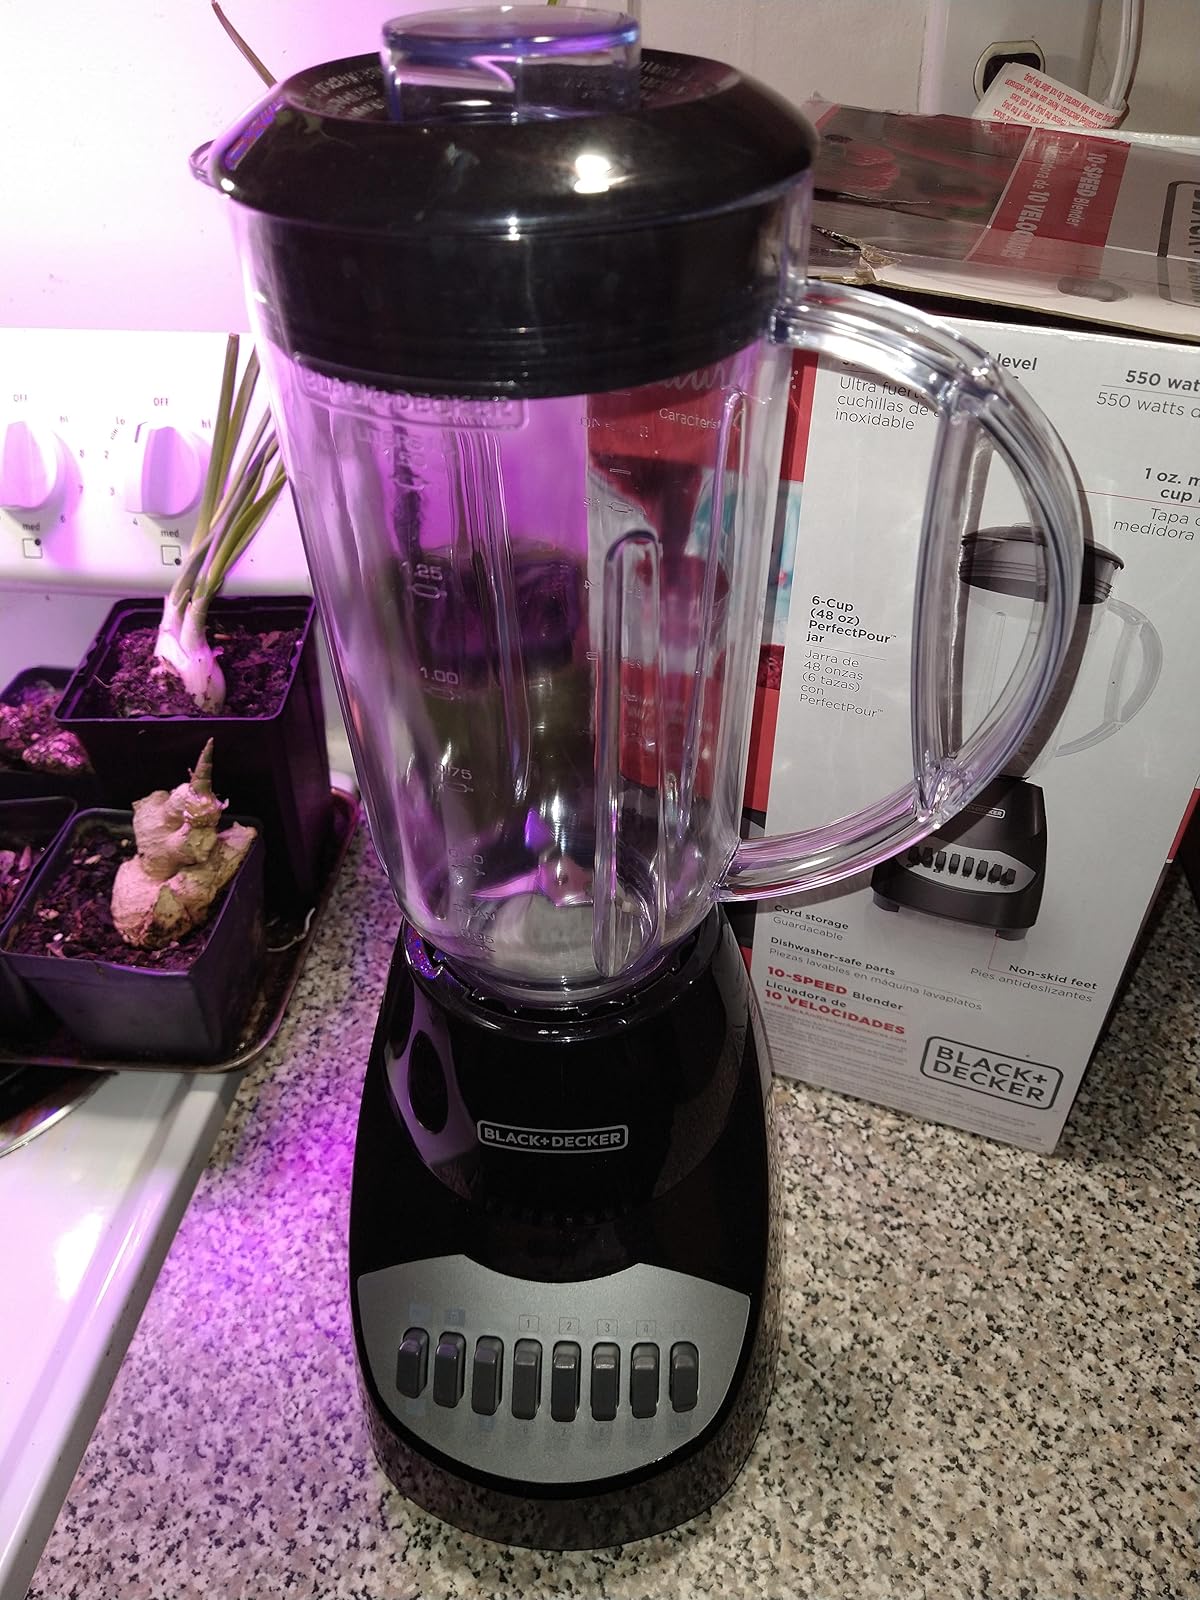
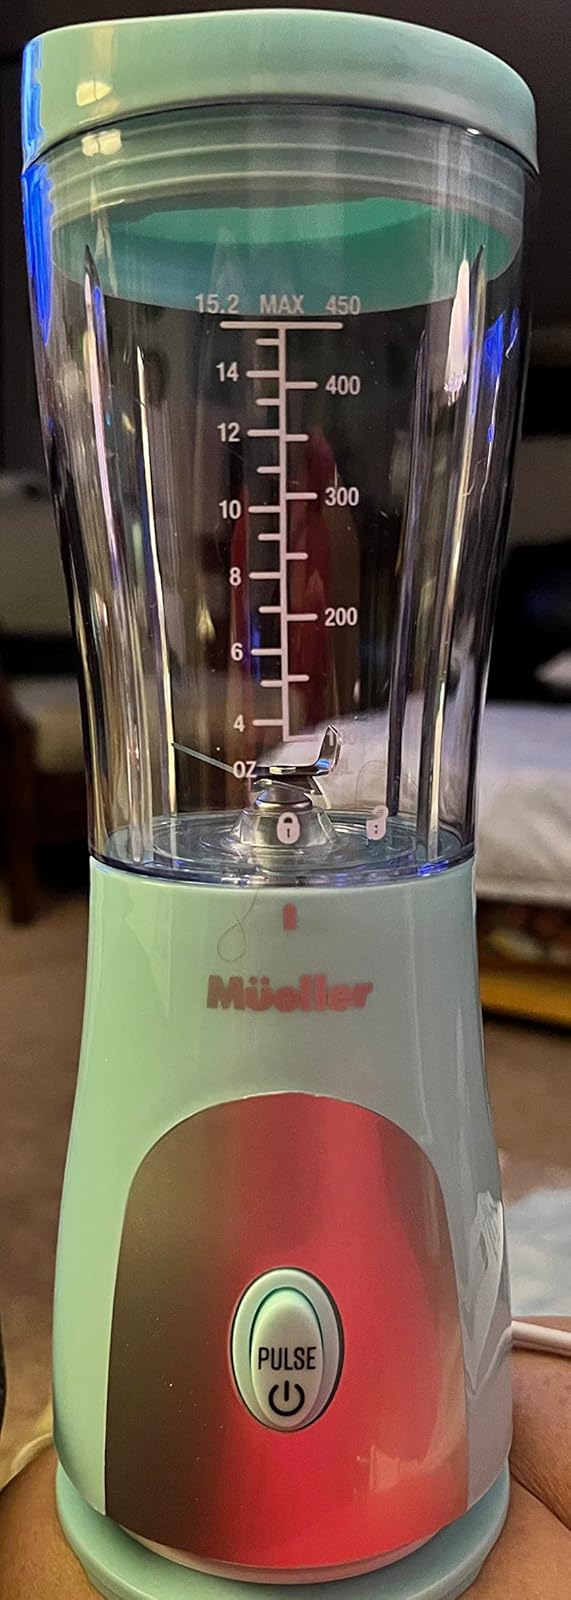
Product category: items_blender
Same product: no